Varietal

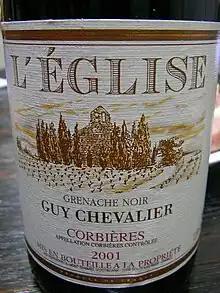
French estate bottled wine from the Corbières AOC in the Languedoc-Roussillon that features the grape variety Grenache noir on the label. Unique for French wines

Within the European Union, a wine using a varietal label must contain at least 85% of that variety. 85% is a common minimum standard; national regulations may set the limit higher in certain cases, but not lower.